Cypress Hills station

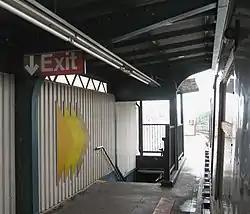
South end of northbound platform

It is the easternmost station in Brooklyn on the BMT Jamaica Line, since the next stop, , is in Queens. Both platforms have beige windscreens and green canopies with brown roofs that run along the entire length. Just west of this station are two sharp curves that trains must navigate at less than . For this reason, a train must take more time to transverse this section than other sections of the line.